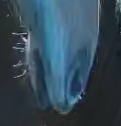
Face region: mouth_nostrils (mouth_chin_nostrils_and_profile)
Pain indicator: not_present